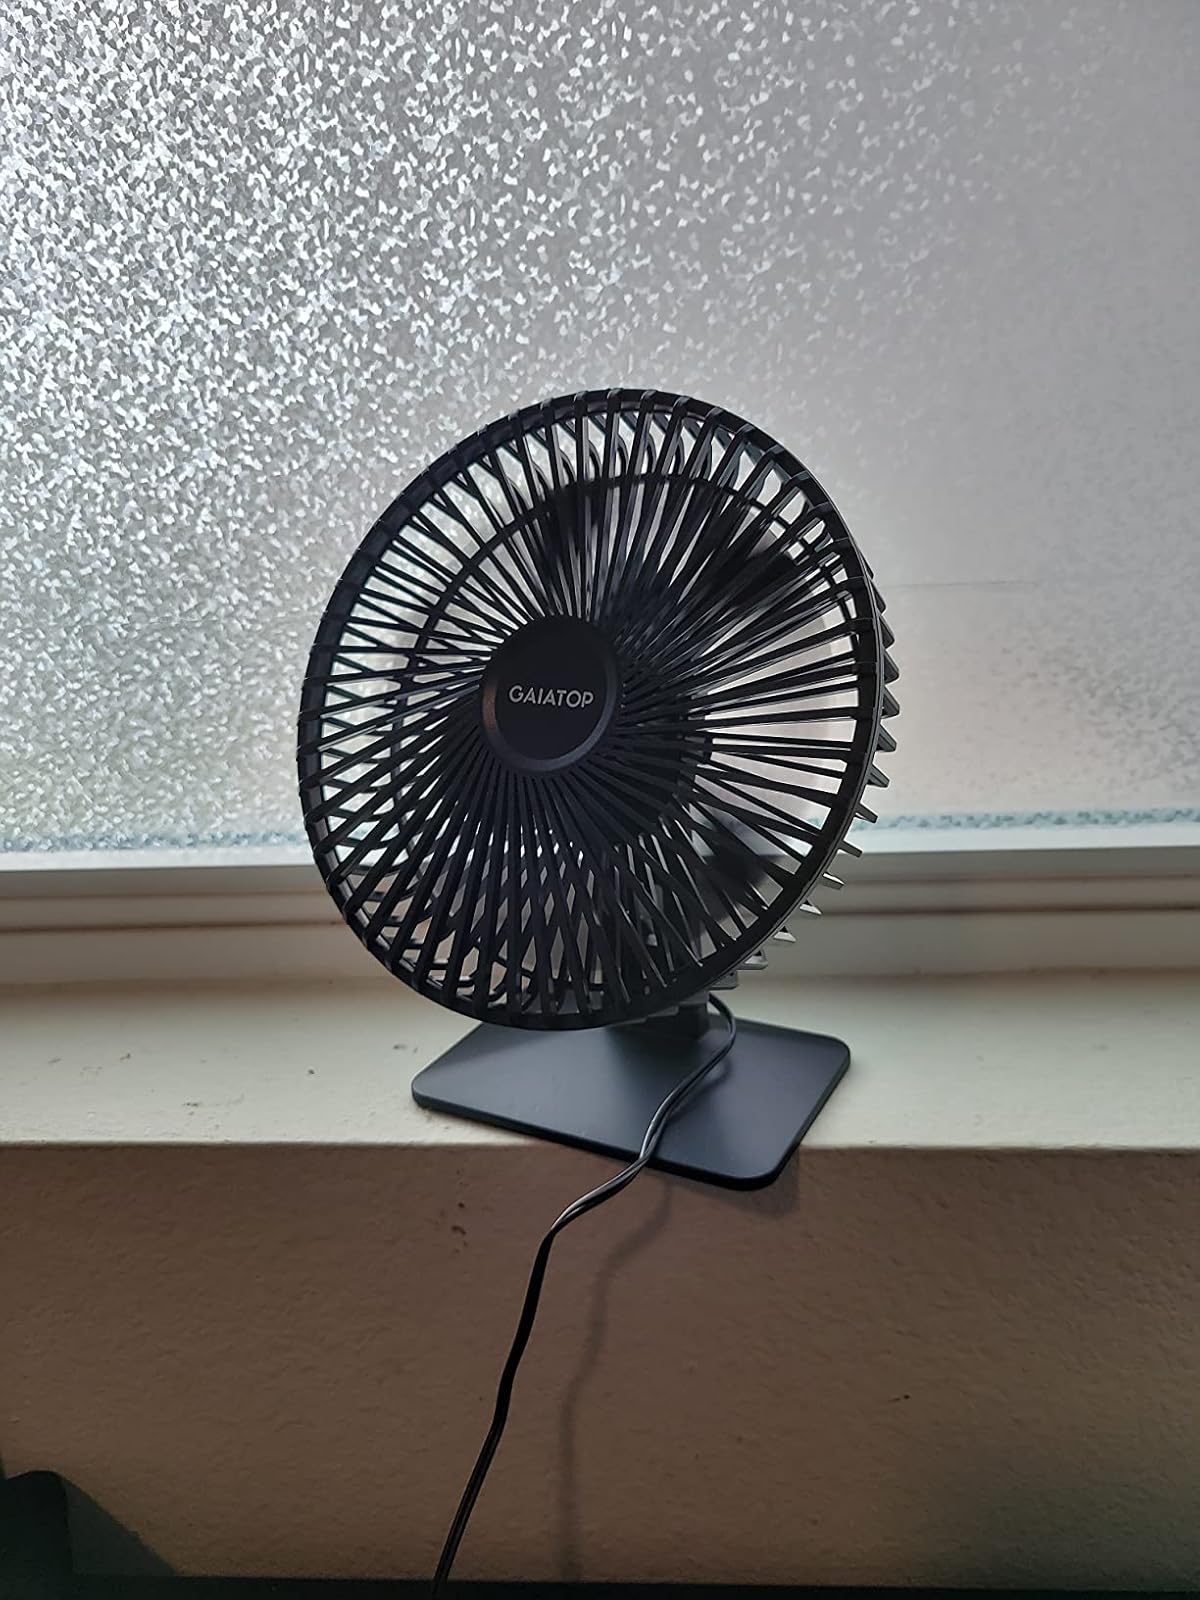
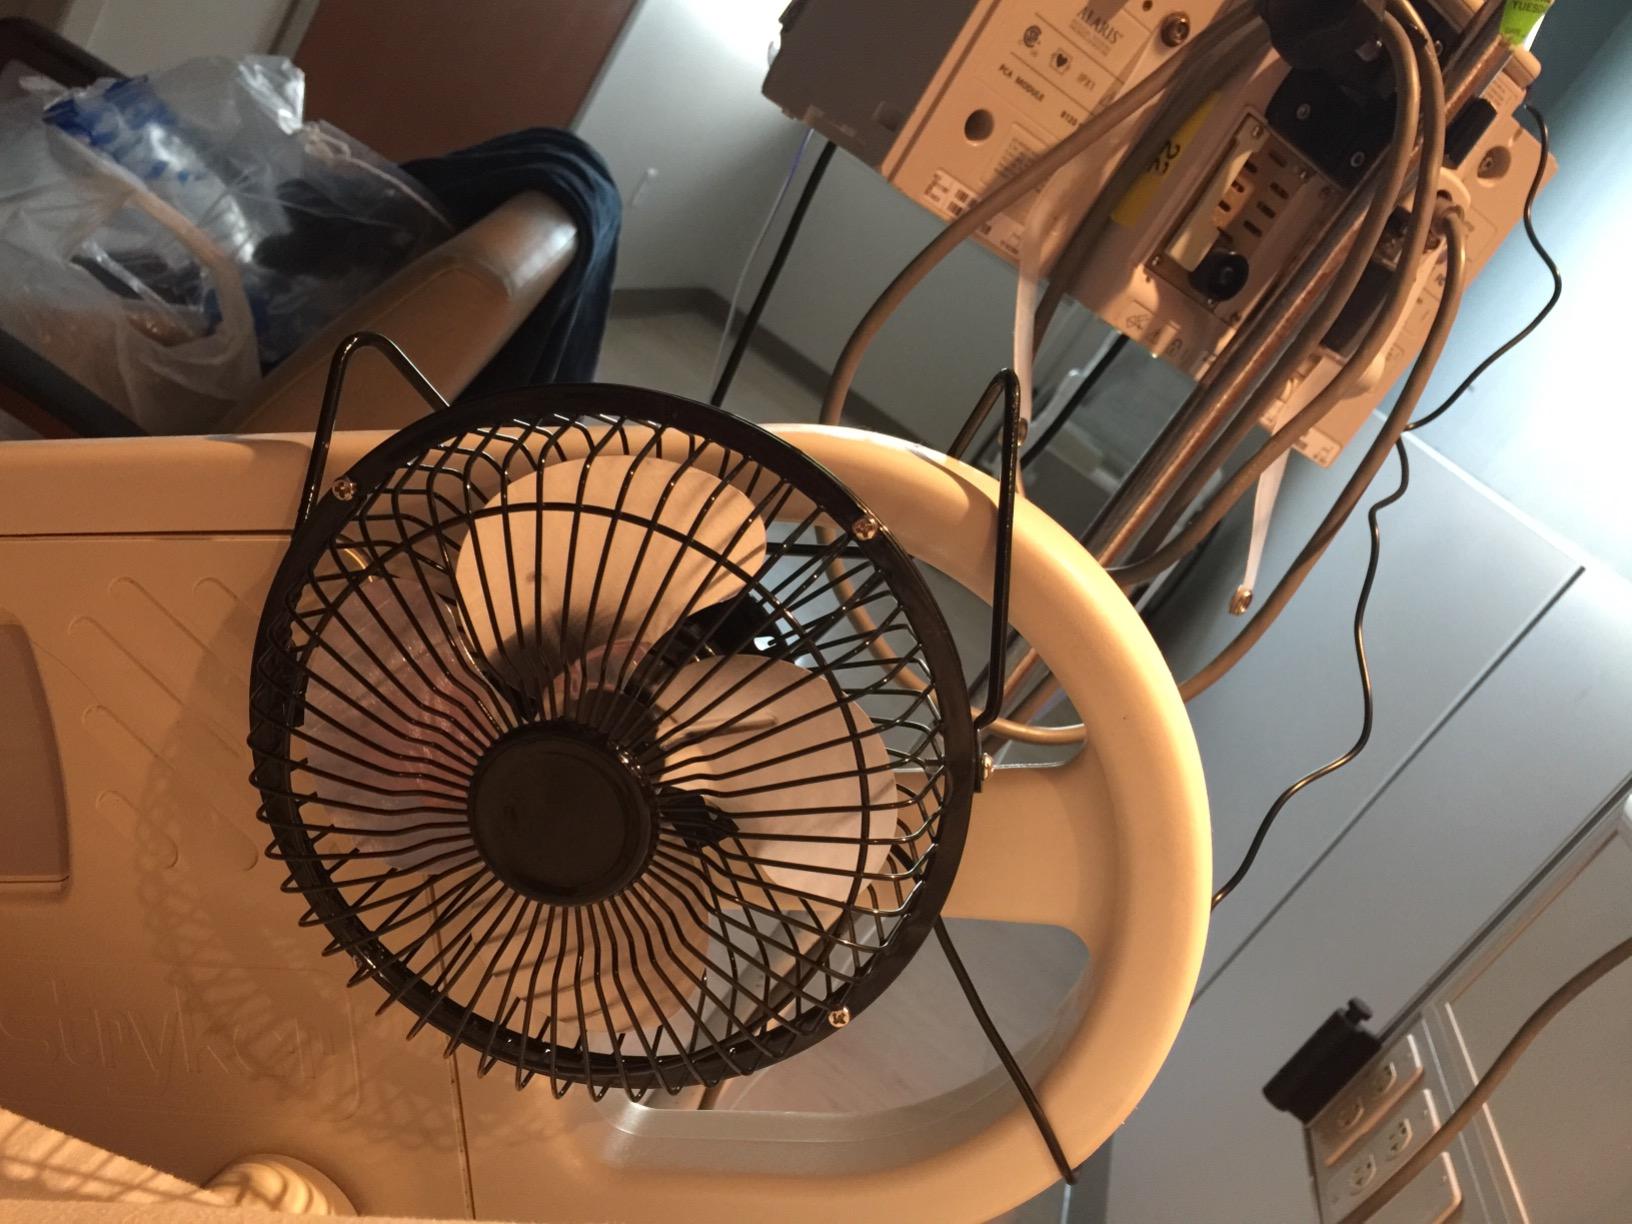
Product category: fan
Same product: no